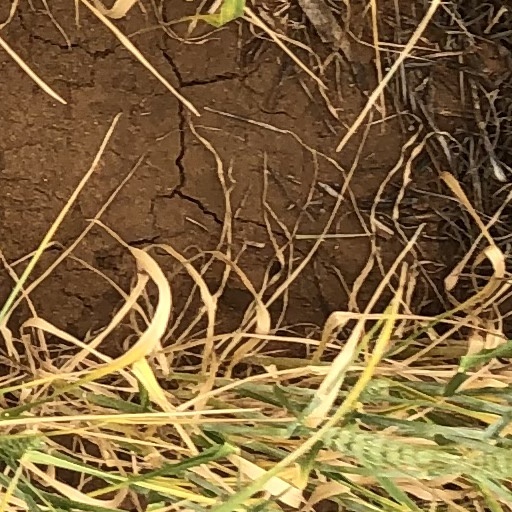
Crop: wheat